Mamankam

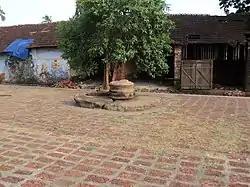
Nilapadu Thara

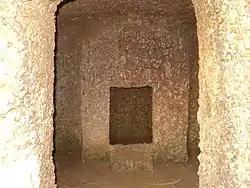
Marunnara – inside view

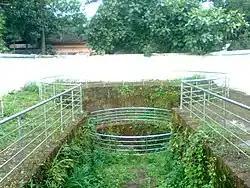
Manikkinar

Changampally Kalari, Pazhukkamandapam, Nilapadu Thara, Marunnara and Manikkiṇar at Tirunavaya are protected (Protected Monuments) by the State Archaeology Department, Kerala. All of them are situated on private land, which means the Kerala Tourism Department is not able to get involved in preserving the monuments. The Marunnara is situated on around 4.5 acre land owned by Kerala State Electricity Board and the Nilapatu Tara is inside the land of the Kodakkal Tile Factory.